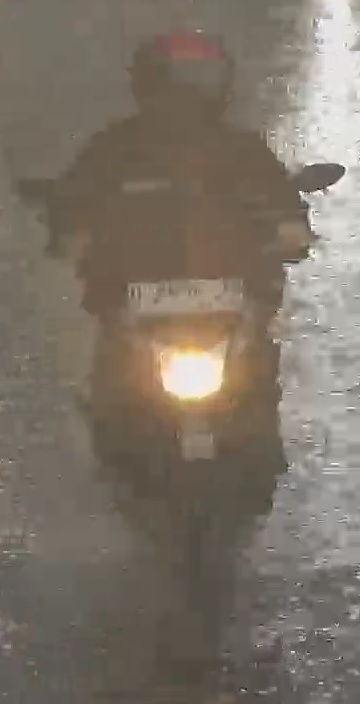
person-with-helmet: 1
person-without-helmet: 0